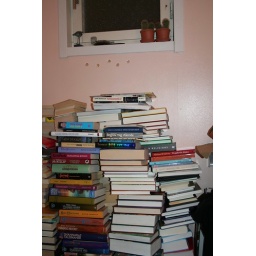
books in the bathroom